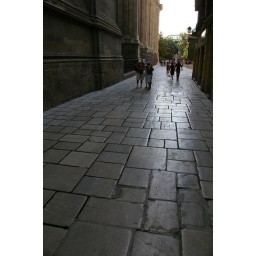
The pavement in front of the cathedral facade, gleaming stone in evening light